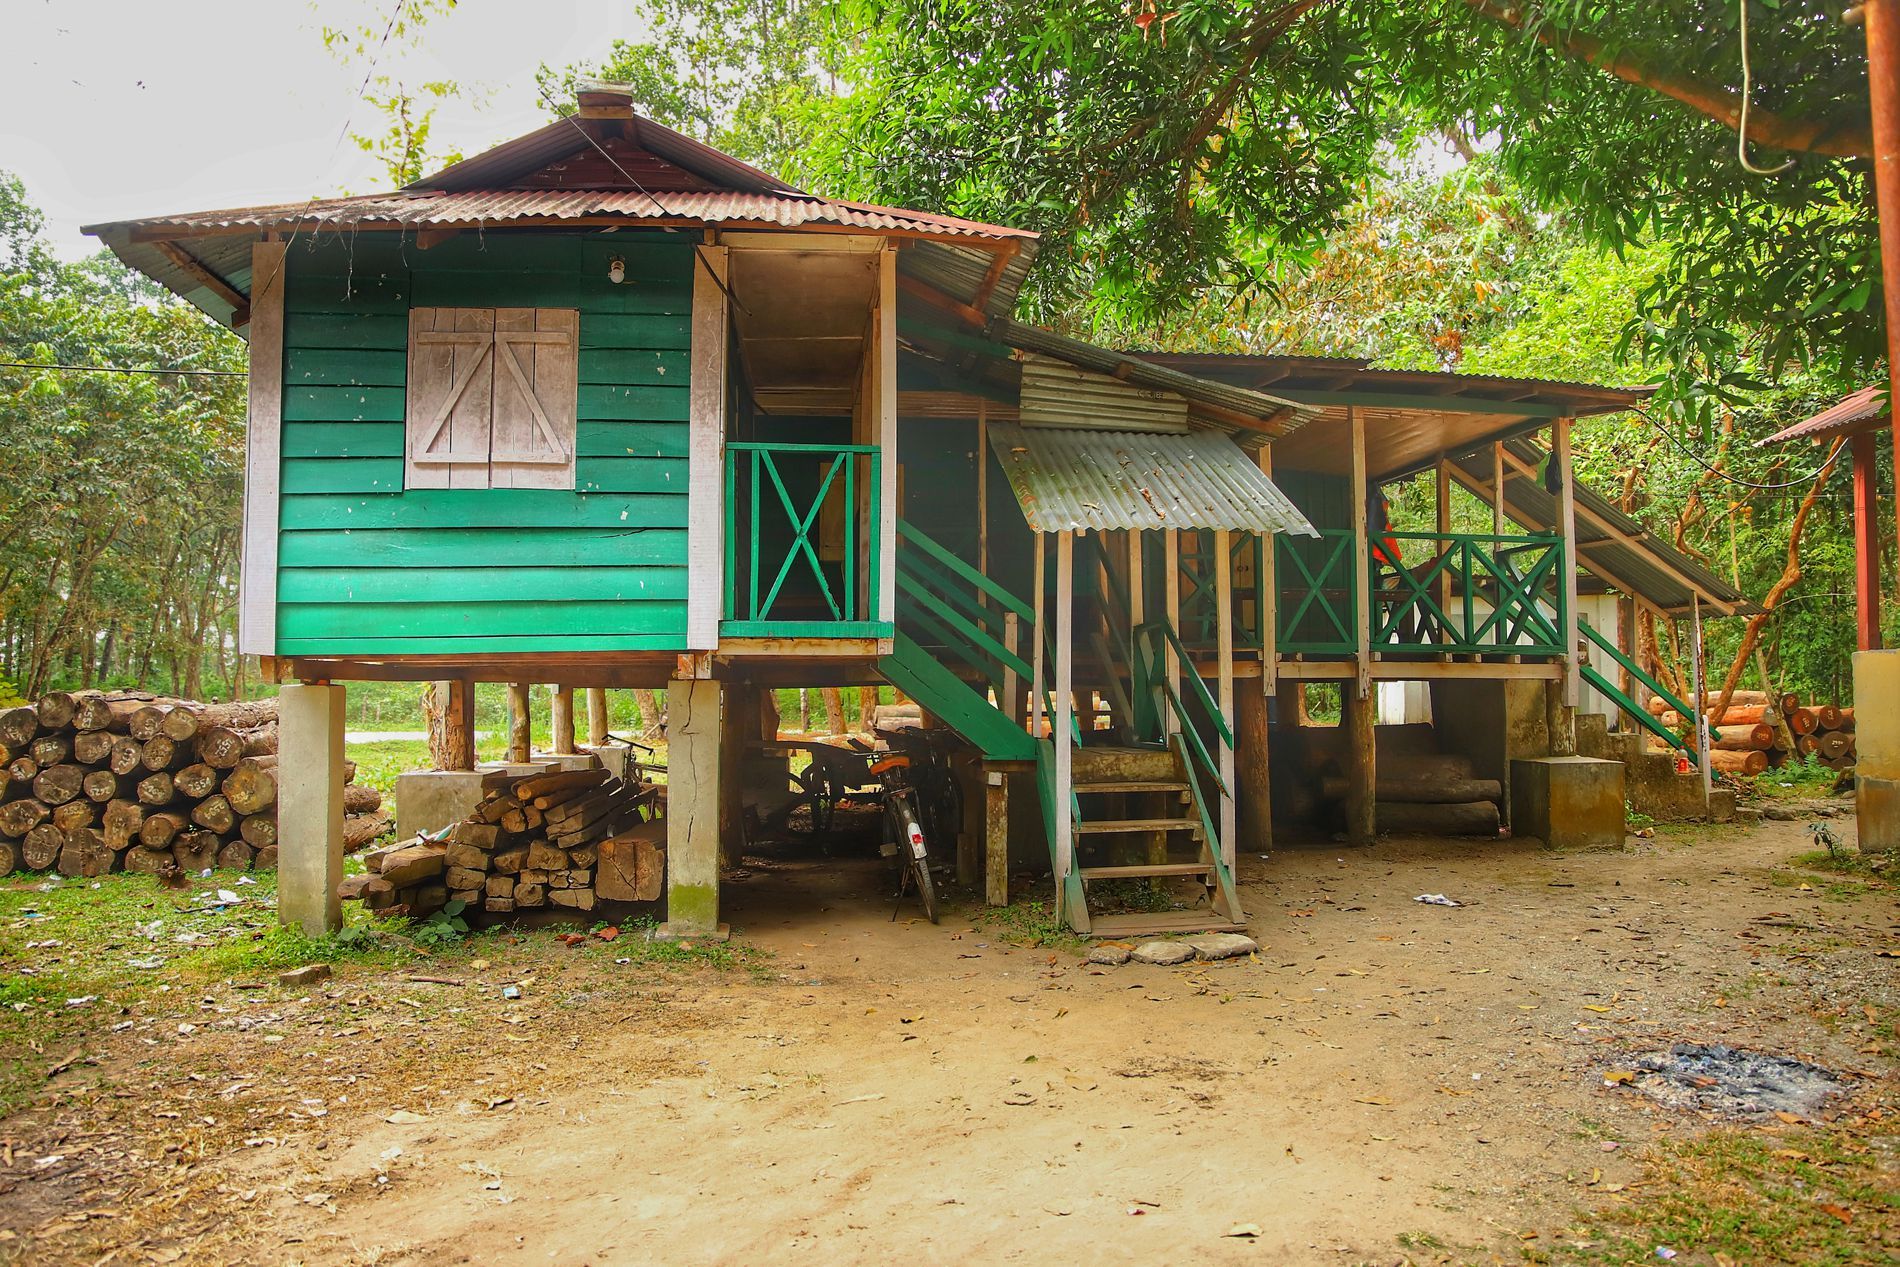
A Wooden House in the Forest
The photo shows a small wooden house in a forest. There are piles of wood logs under the house. There are two bicycles parked under the house. The forest has trees in the background and a kind of sandy dirt ground in the foreground.
The photo is taken at a wide level, capturing the whole house, the wood logs under it, the trees, and part of the sky. The color palette is natural, with green trees, a green house, and a brownish dirt ground, making the photo represent nature’s beauty. The lighting is natural, coming from the sun in the daytime.
Labels: Architecture, Building, Countryside, Hut, Nature, Outdoors, Rural, Shelter, Wood, Bicycle, Transportation, Vehicle, Shack, Housing, House, Village, Cabin, Lumber, Sky, Trees, Forest, Bicycles